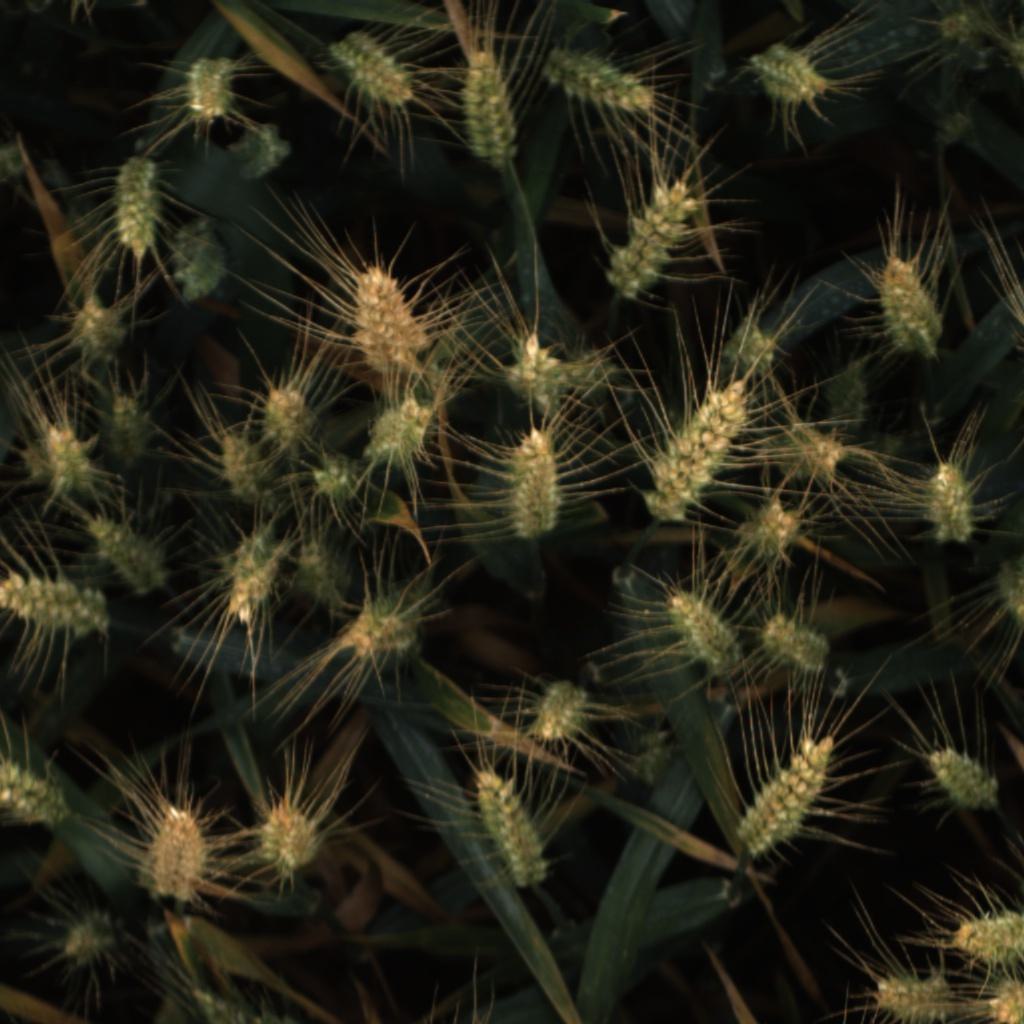
Country: UK
Location: Rothamsted
Wheat development stage: Filling - Ripening